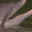
Label: dolphin